Economy of Taiwan

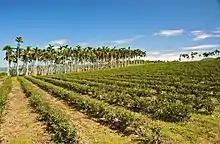
A tea plantation in Ruisui, Hualien, part of Taiwan's agricultural industry which served as the backbone for its economic miracle

Agriculture has served as a strong foundation for Taiwan's economic miracle. It contributes 3% to GDP and the service sector makes up 73% of the economy. After retrocession from Japan in 1945, the government announced a long-term strategy of "developing industry through agriculture, and developing agriculture through industry". As such, agriculture became the foundation for Taiwan's economic development during early years and served as an anchor for growth in industry and commerce. Whereas in 1951, agricultural production accounted for 35.8% of Taiwan's GDP, by 2013, it had been vastly surpassed, and its NT$475.90 billion accounted for only 1.69% of the GDP. , Taiwan's agriculture was a mixture of crops (47.88%), livestock (31.16%), fishery (20.87%), and forestry (0.09%). Since its accession into the World Trade Organization and the subsequent trade liberalization, the government has implemented new policies to develop the sector into a more competitive and modernized green industry.